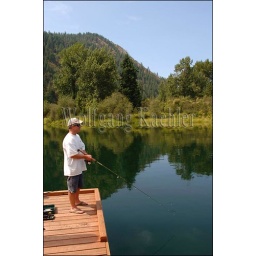
Usa, idaho, near clark fork, lake pend oreille, johnson creek area, father and son fishing